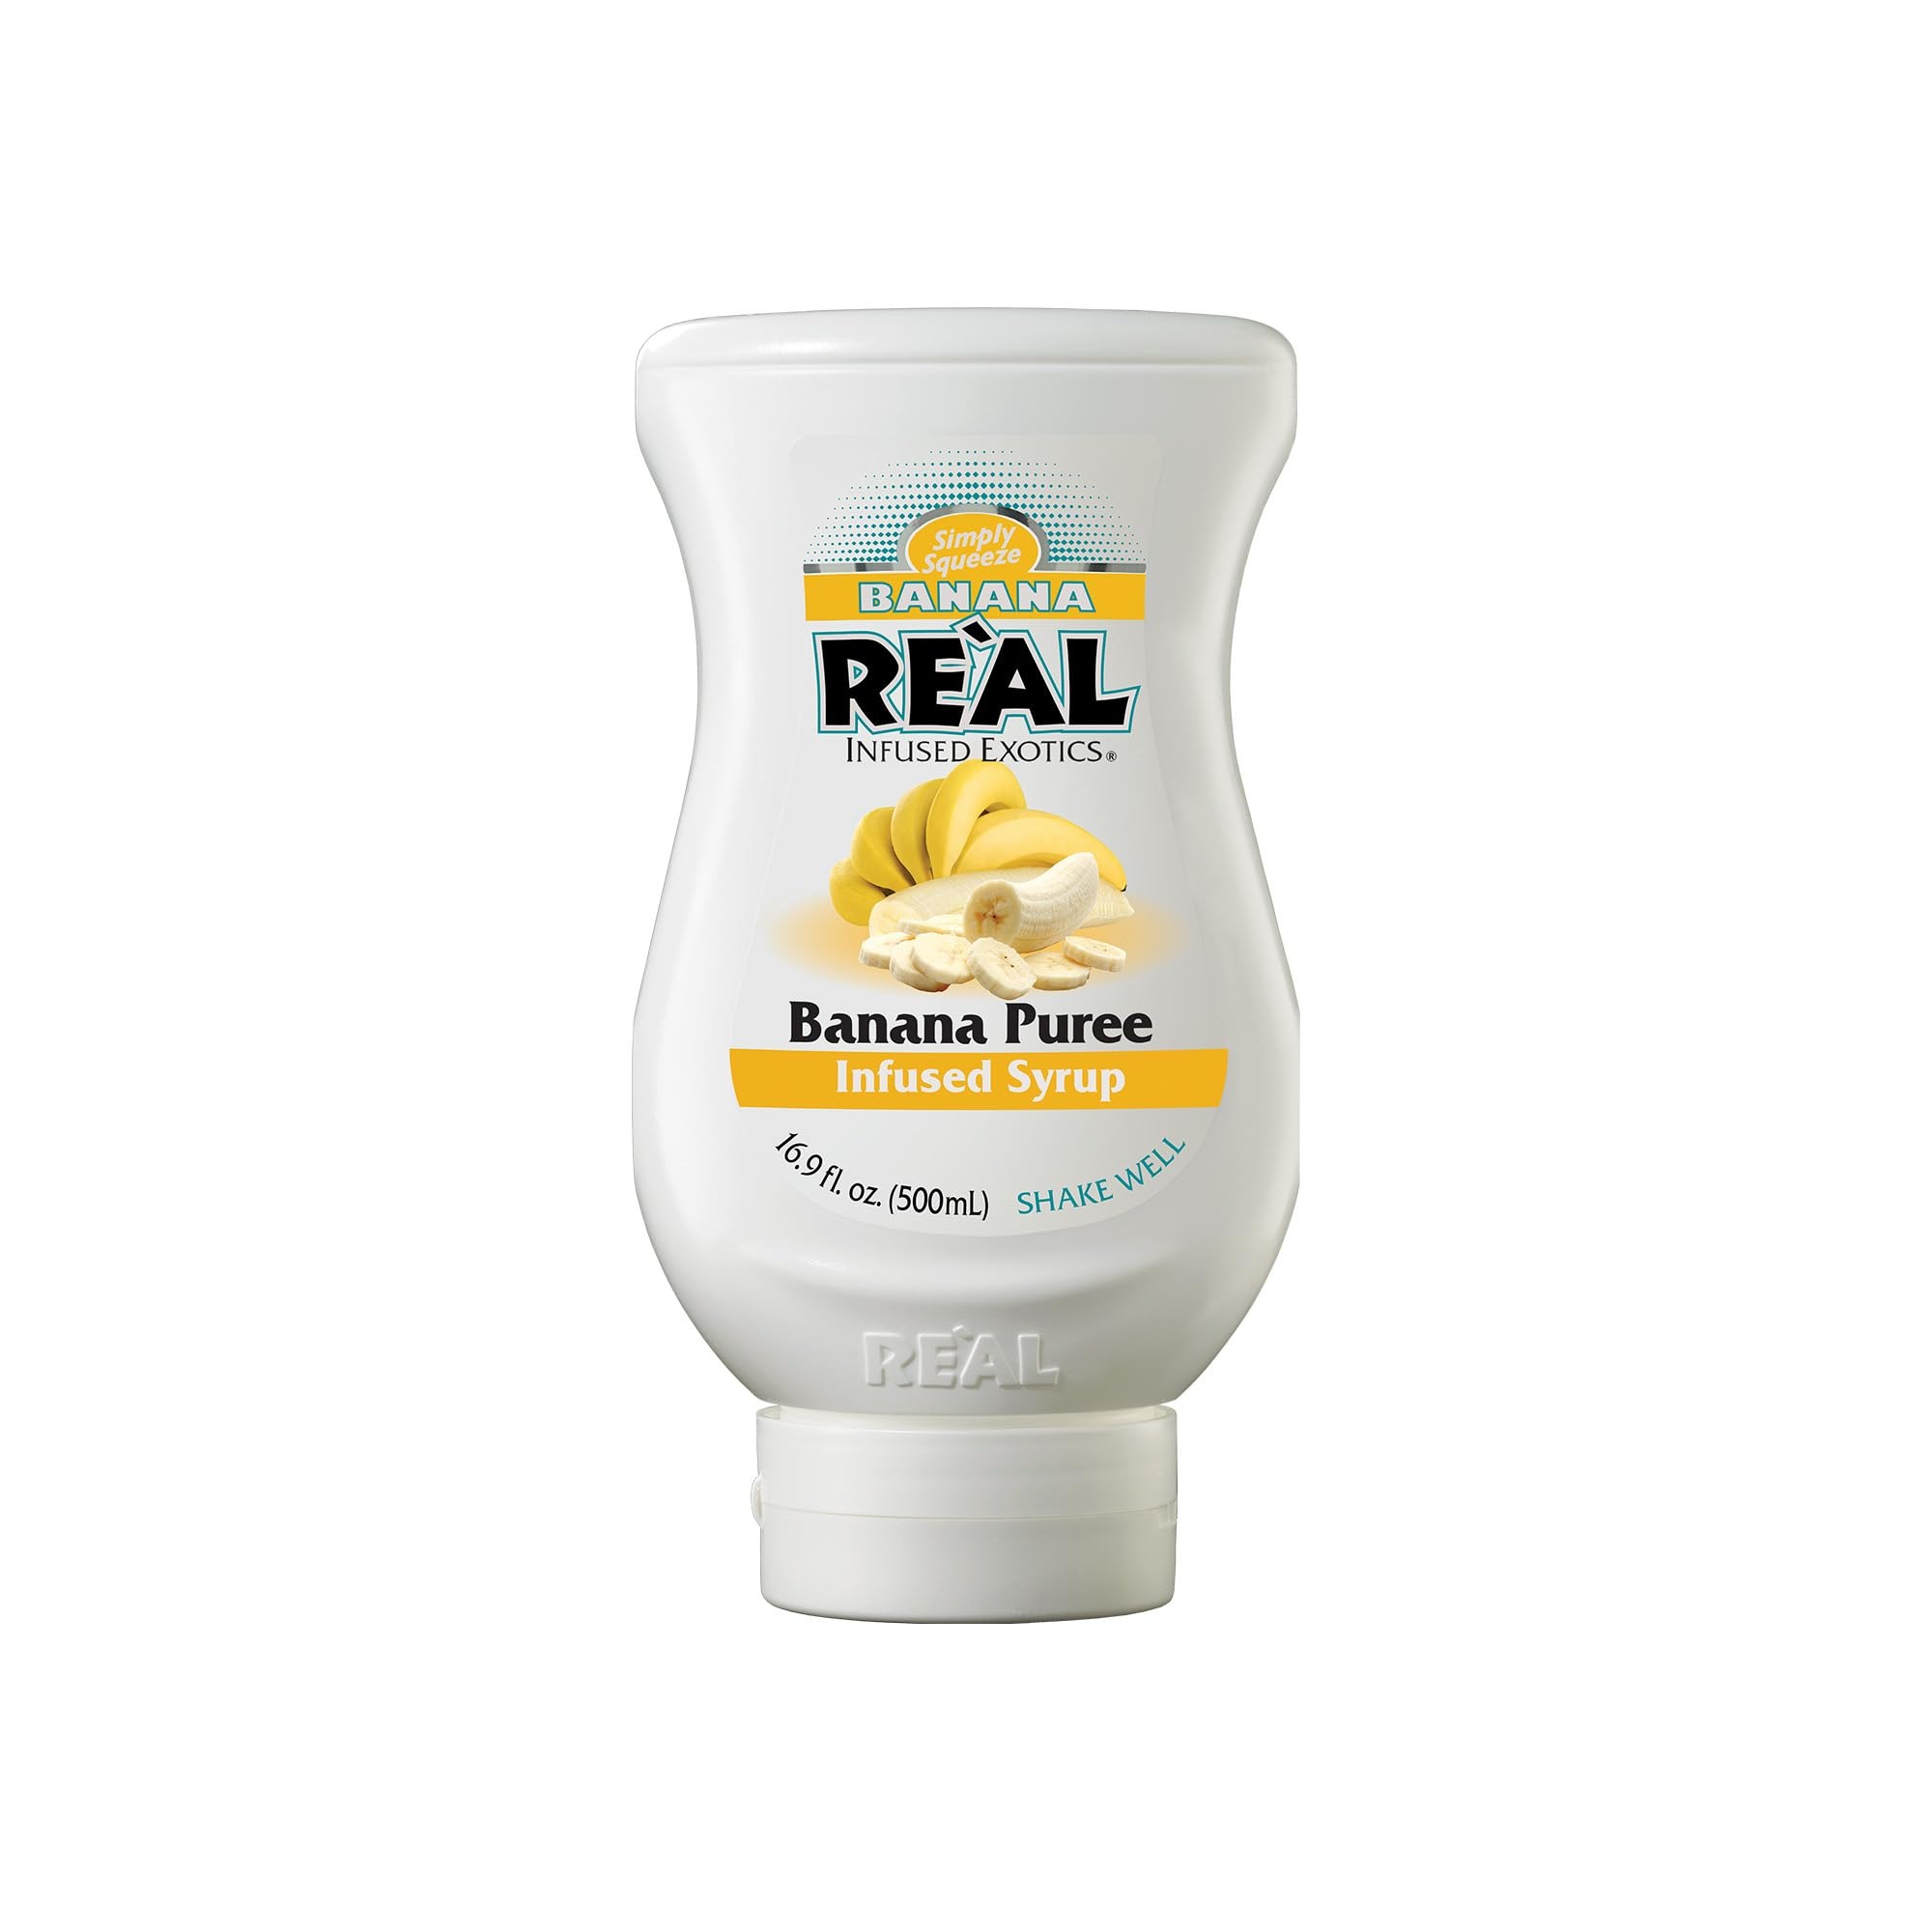
Item Name: BANANA REÀL, Banana Puree Infused Syrup, 16.9 FL OZ Squeezable Bottle (Pack of 1)
Bullet Point 1: MIXOLOGY MINDED: Perfect for Italian sodas, beer cocktails, alcohol-free drinks and frozen or shaken daiquiris and coladas
Bullet Point 2: REAL FLAVOR: Banana Real is infused with perfectly ripened, premium Cavendish banana from Costa Rica
Bullet Point 3: SQUEEZABLE: No messy cans or difficulty storing unused portions. The wide-mouth bottle opening helps to eliminate waste by allowing easy access with a bar spoon or spatula, and volcano-shaped spout allows for drip-free mixing
Bullet Point 4: FRESHNESS GUARANTEED: Developed specifically to remain uniform with very minimal product separation with built-in oxygen barrier to guarantee product freshness
Bullet Point 5: NOT JUST FOR DRINKS: Excellent in culinary applications such as baking and desserts. Perfect for experimenting with molecular gastronomy concepts like fruit foam or caviar
Value: 16.9
Unit: Fl Oz

Price: 21.95